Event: Nepal Earthquake
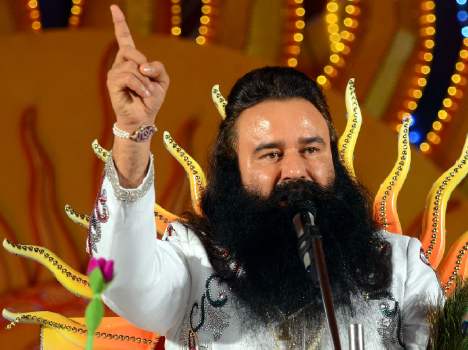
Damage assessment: no_damage